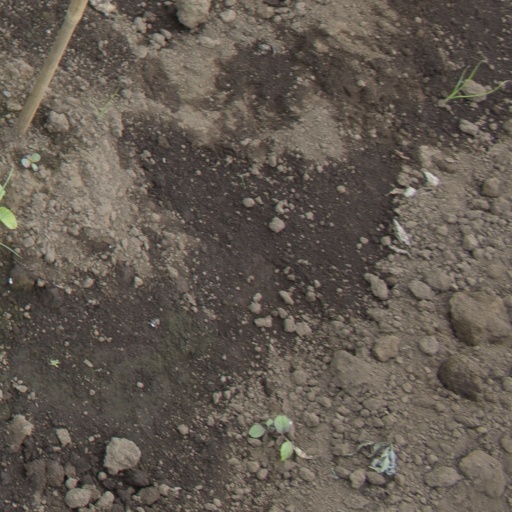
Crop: soybean